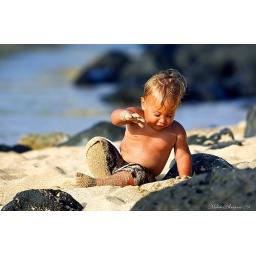
a boy playing in the beach , maui , hawaii